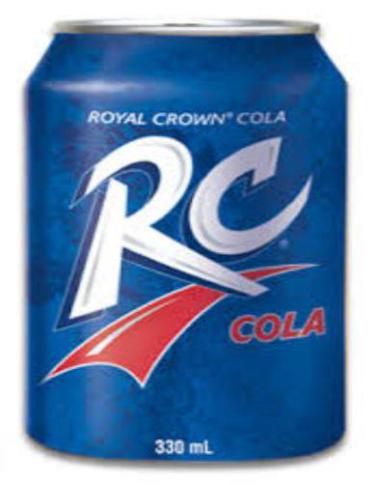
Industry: Food